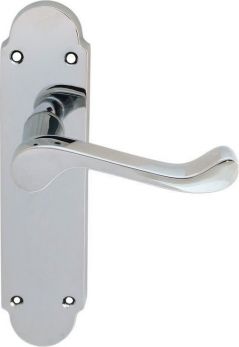
Label: scroll